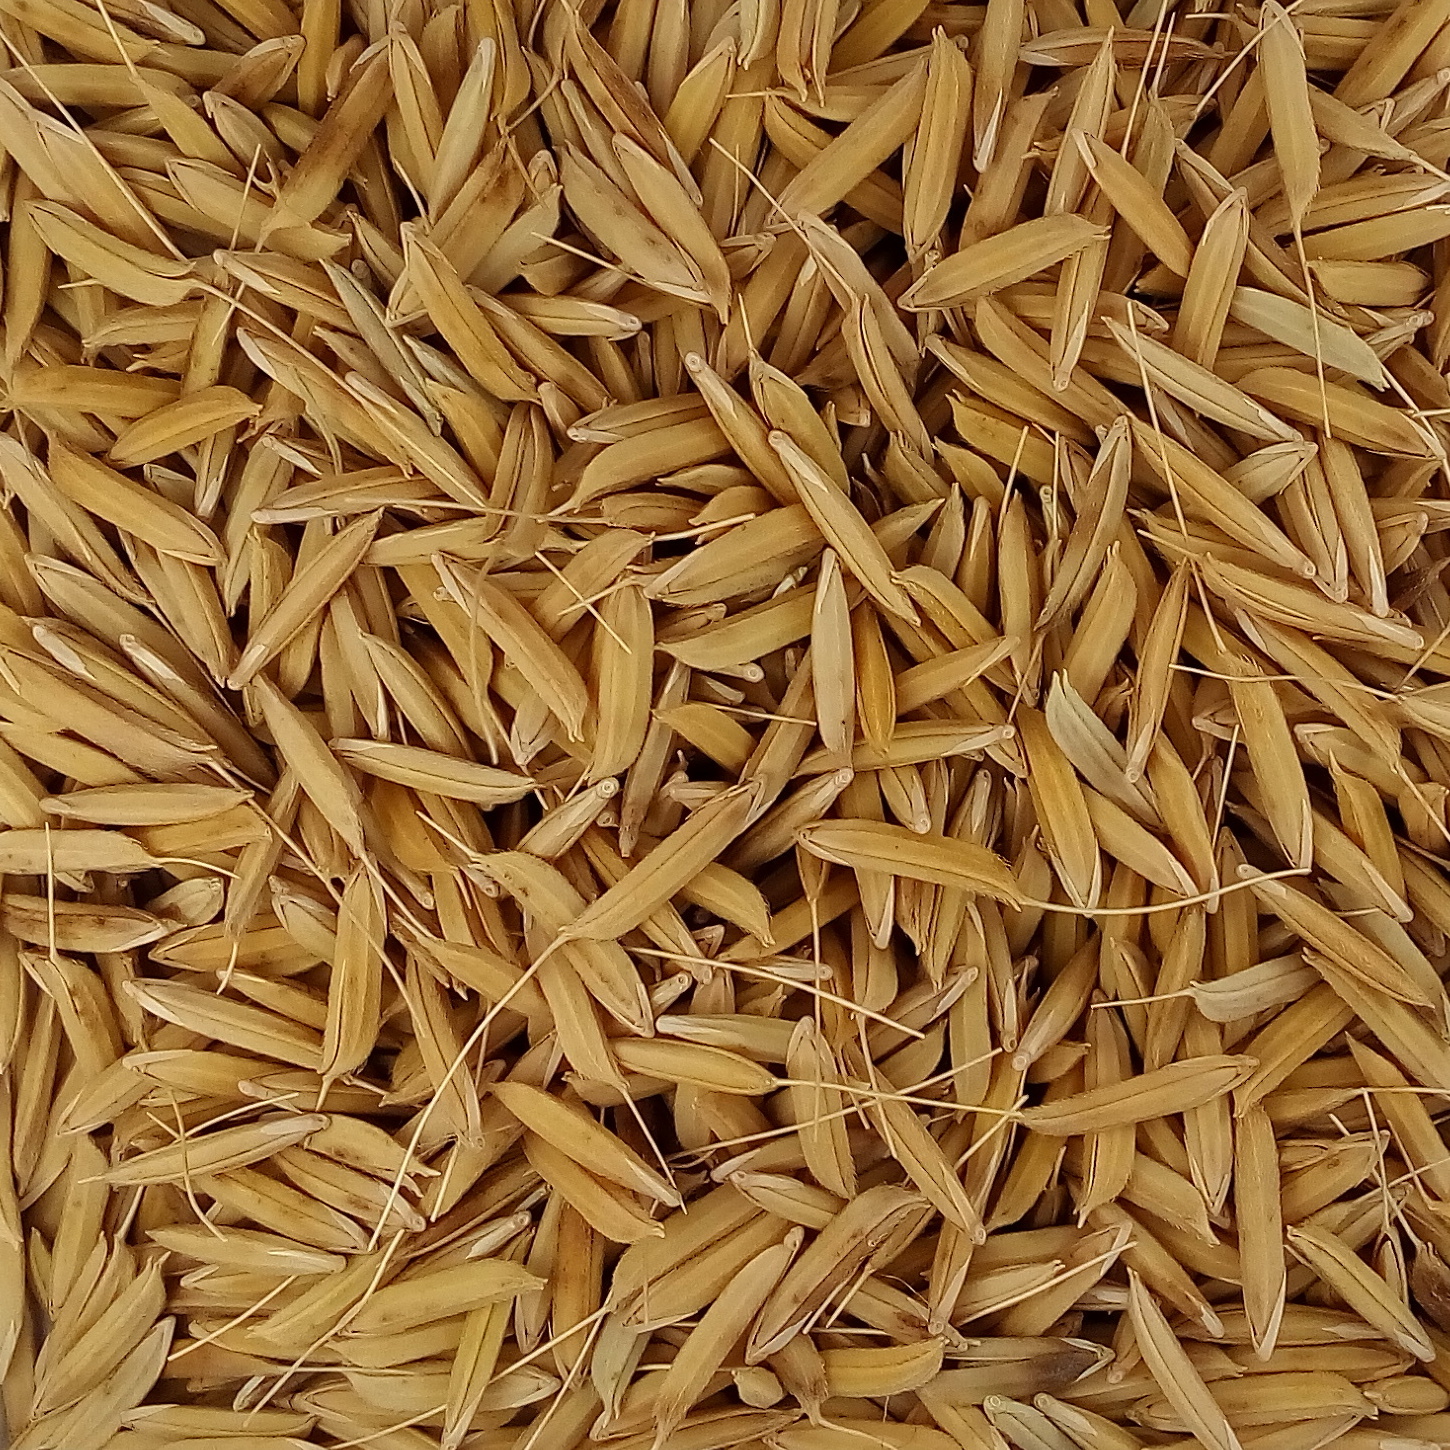
Rice seed variety: 1728